Tuğba Taşçı

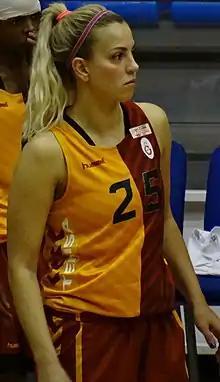

Tuğba Taşçı (born 19 August 1984) is a Turkish professional basketball player, formally of Kayseri Kaski.